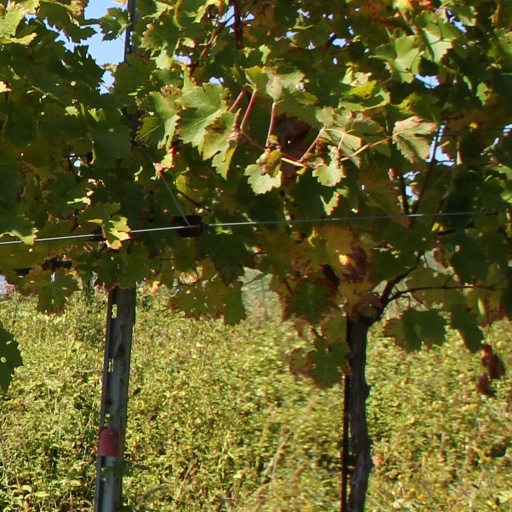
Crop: grape